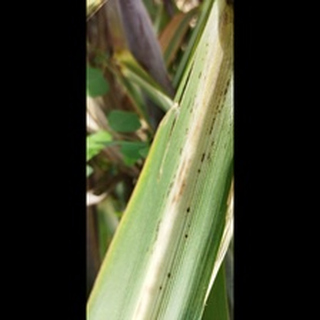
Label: sugarcane_rust